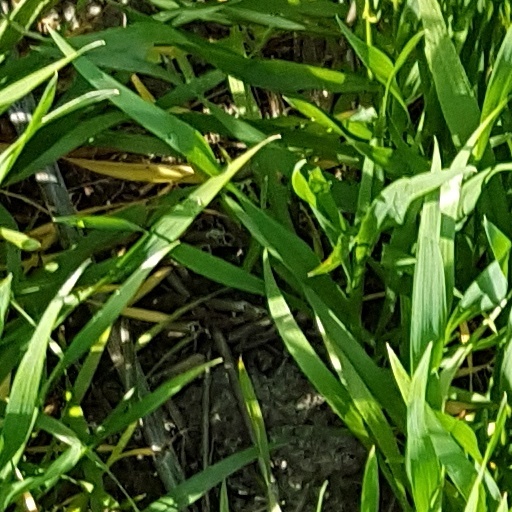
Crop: wheat